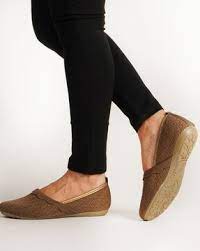
Label: Ballet Flat